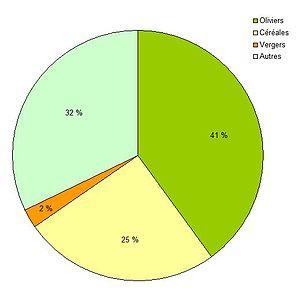
Utilisation des terres agricoles à Archidona (Espagne).
Archidona est une ville et une municipalité de la province de Malaga, dans la communauté autonome d'Andalousie en Espagne. C'est le chef-lieu de la comarque du Nord-est de Málaga.